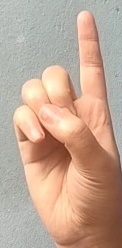
ASL sign: D